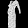
Label: Dress